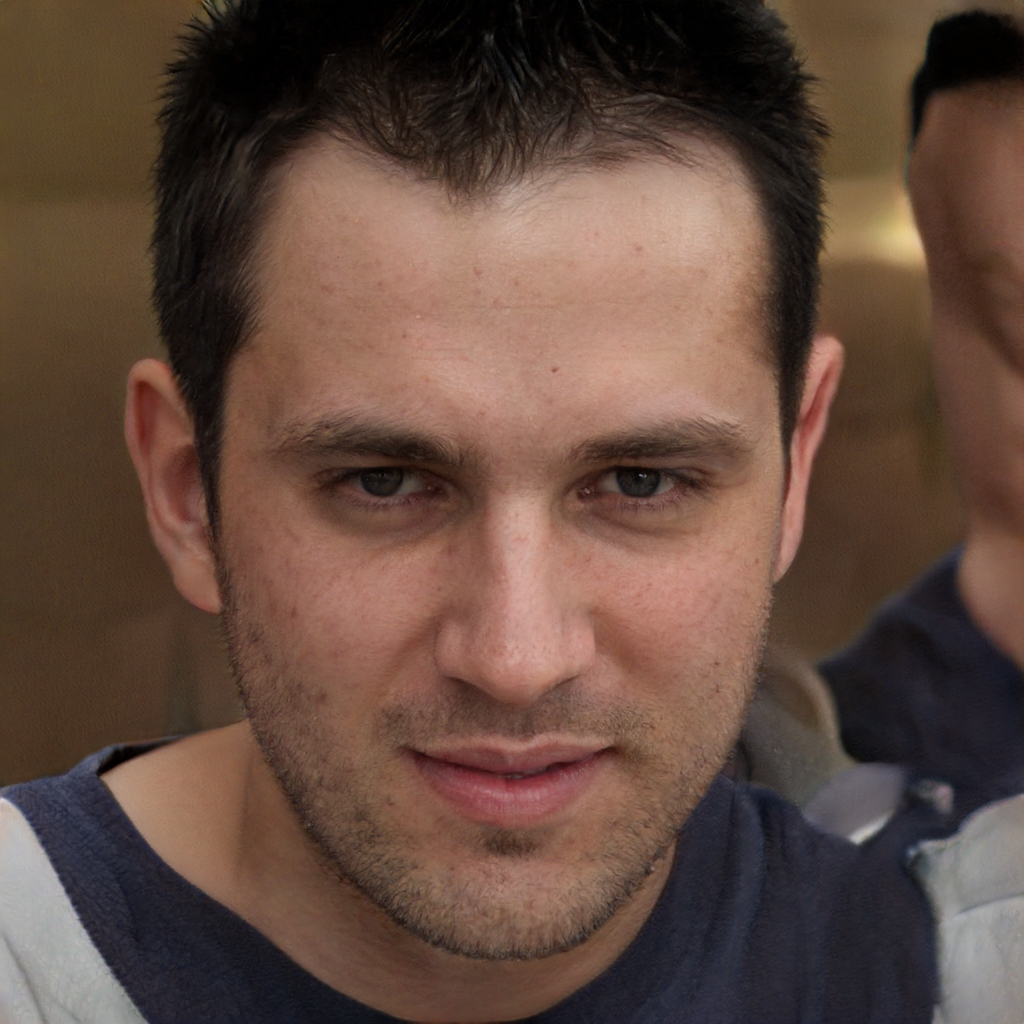
Gender: Male